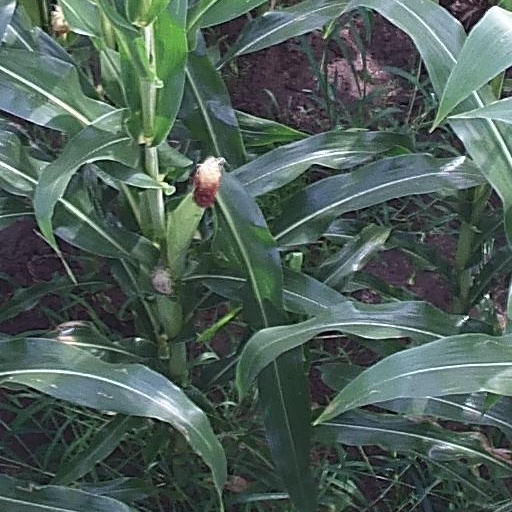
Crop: maize; corn